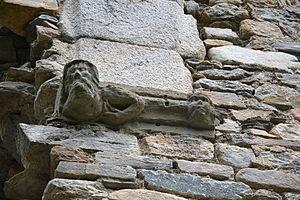
Tête de vieillard et tête d'enfant
L’église Saint-Pierre de Vals est située à La Tourette-Cabardès dans l'Aude.